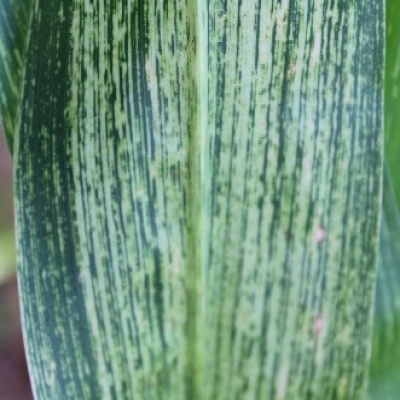
Label: Corn_(Maize)___Maize_Streak_Virus